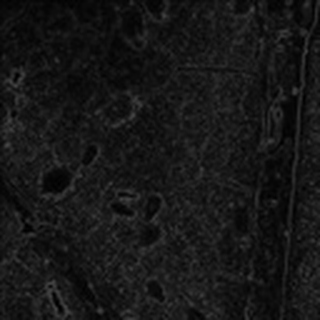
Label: cotton_aphids